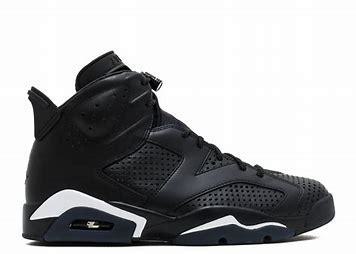
Brand: Nike
Model: Air Jordan 6